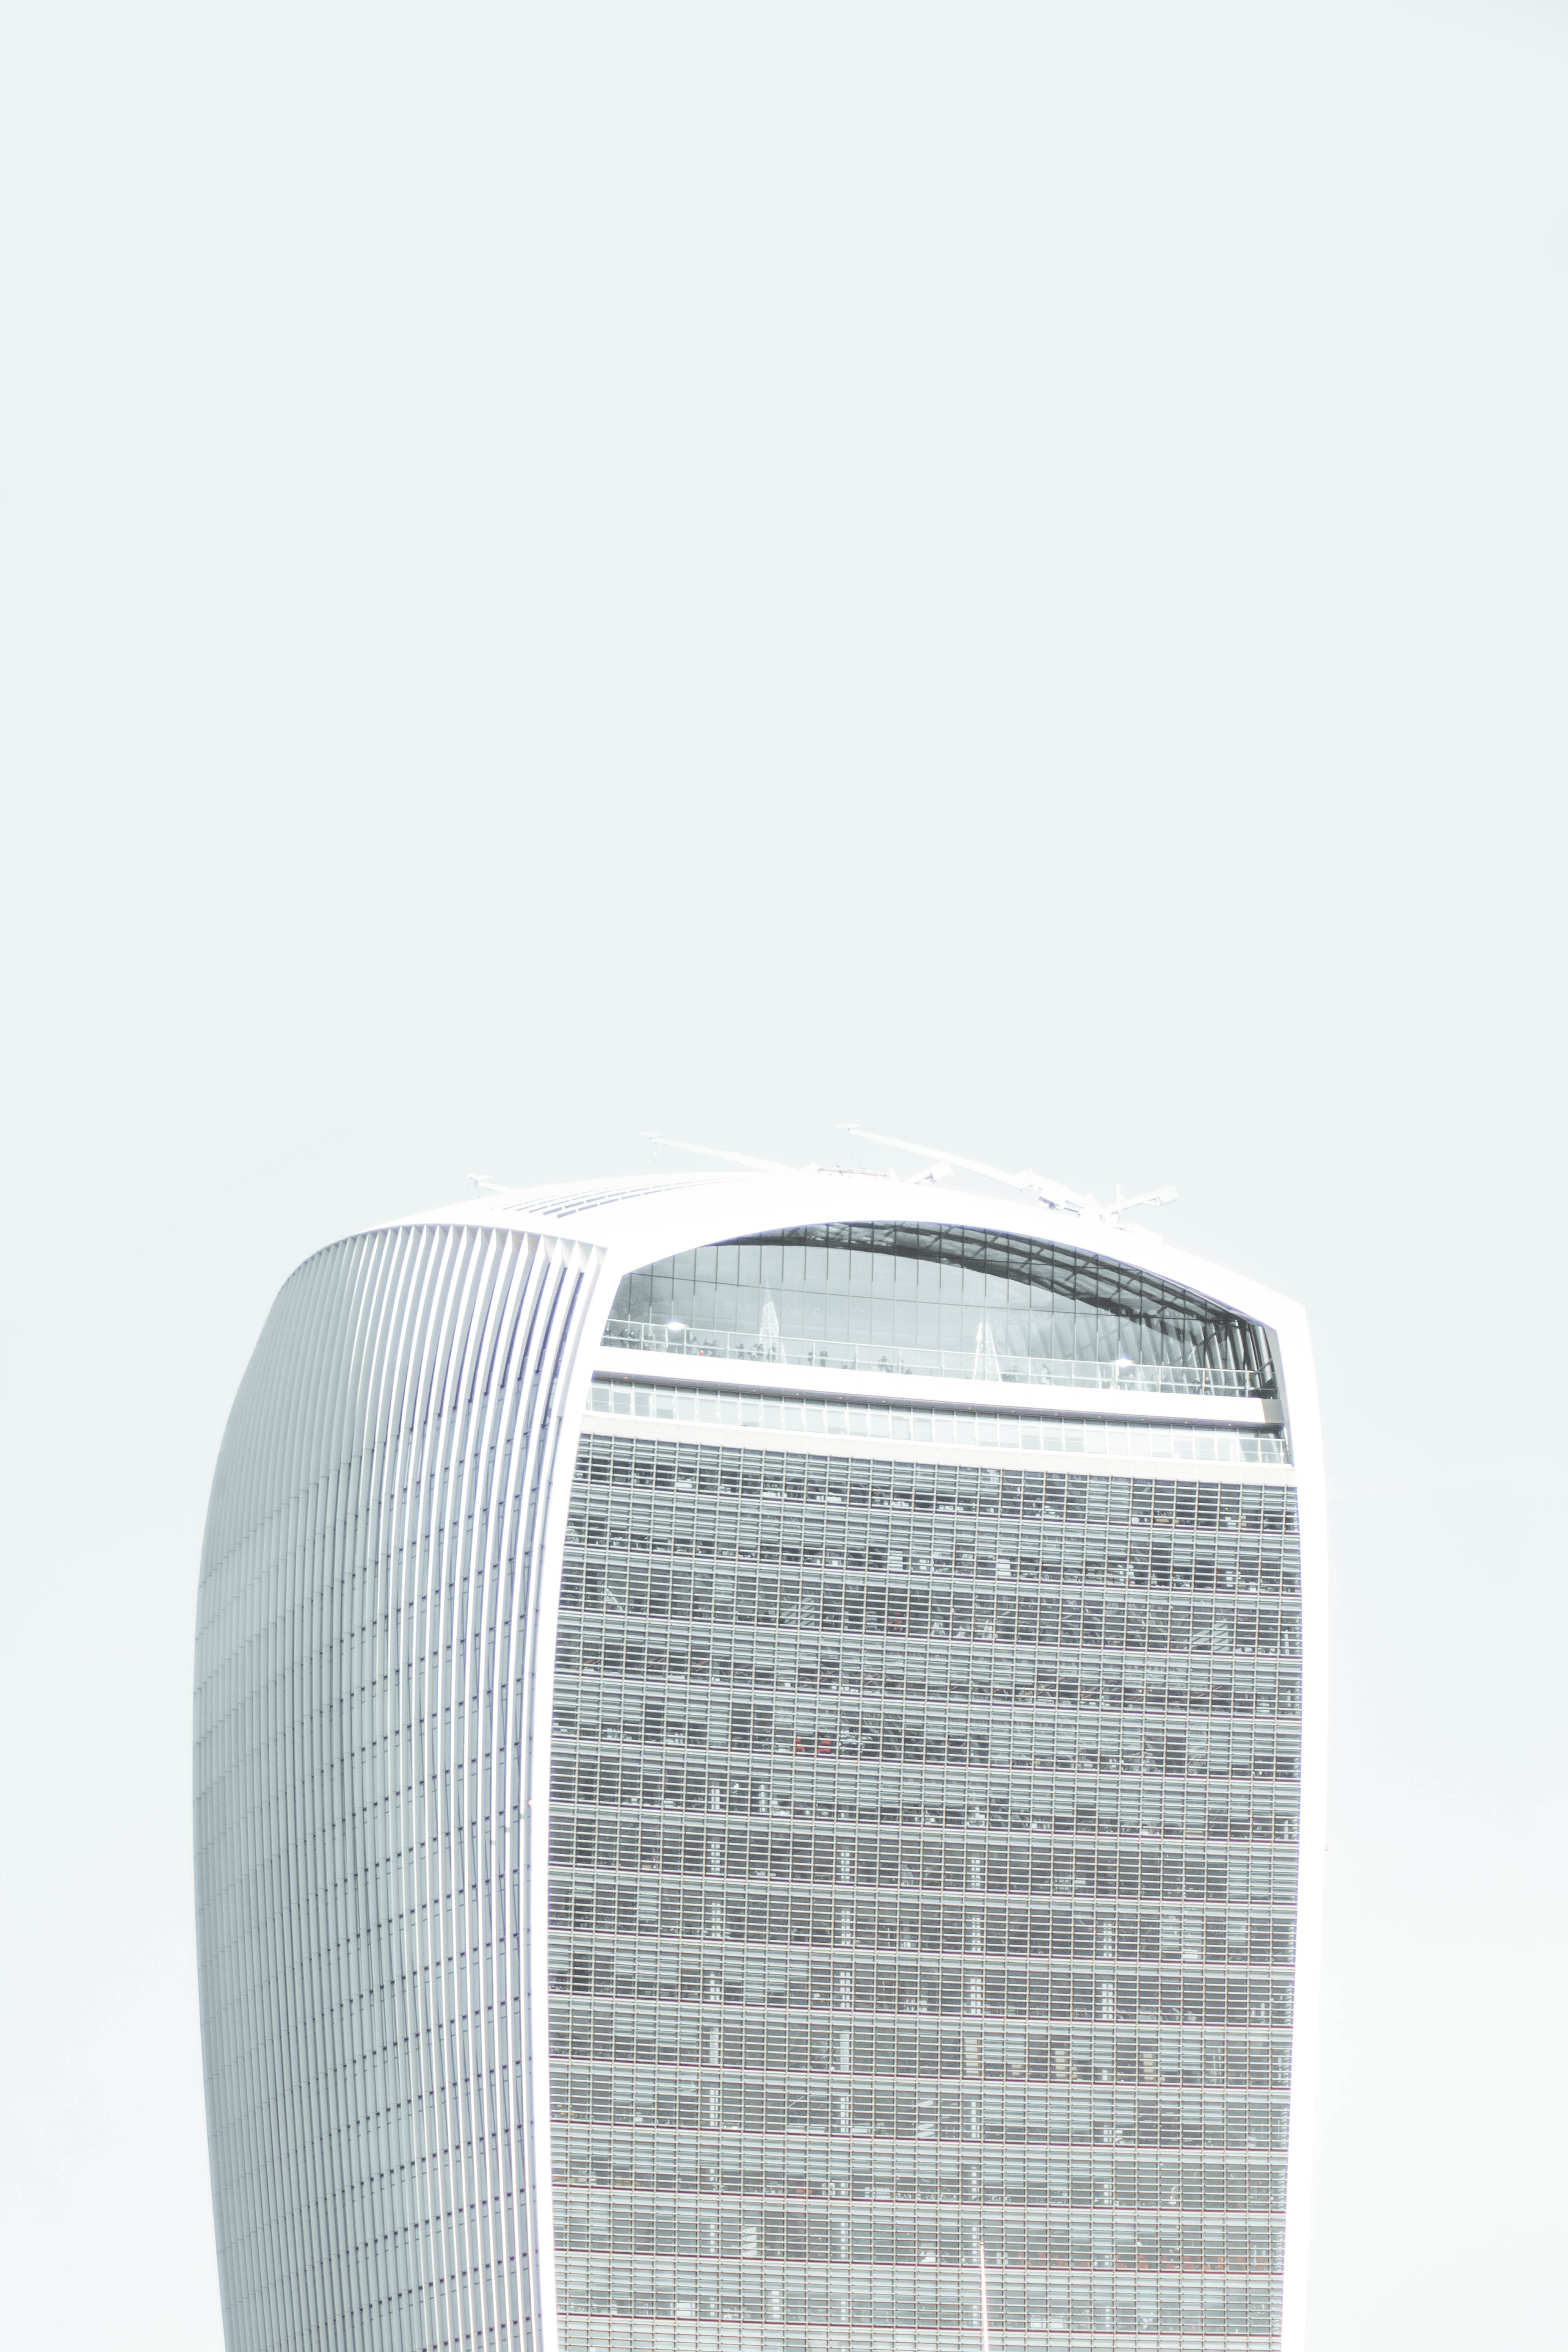
architecture, building, vase, furniture, lighting, product, grey, minimalism, minimal